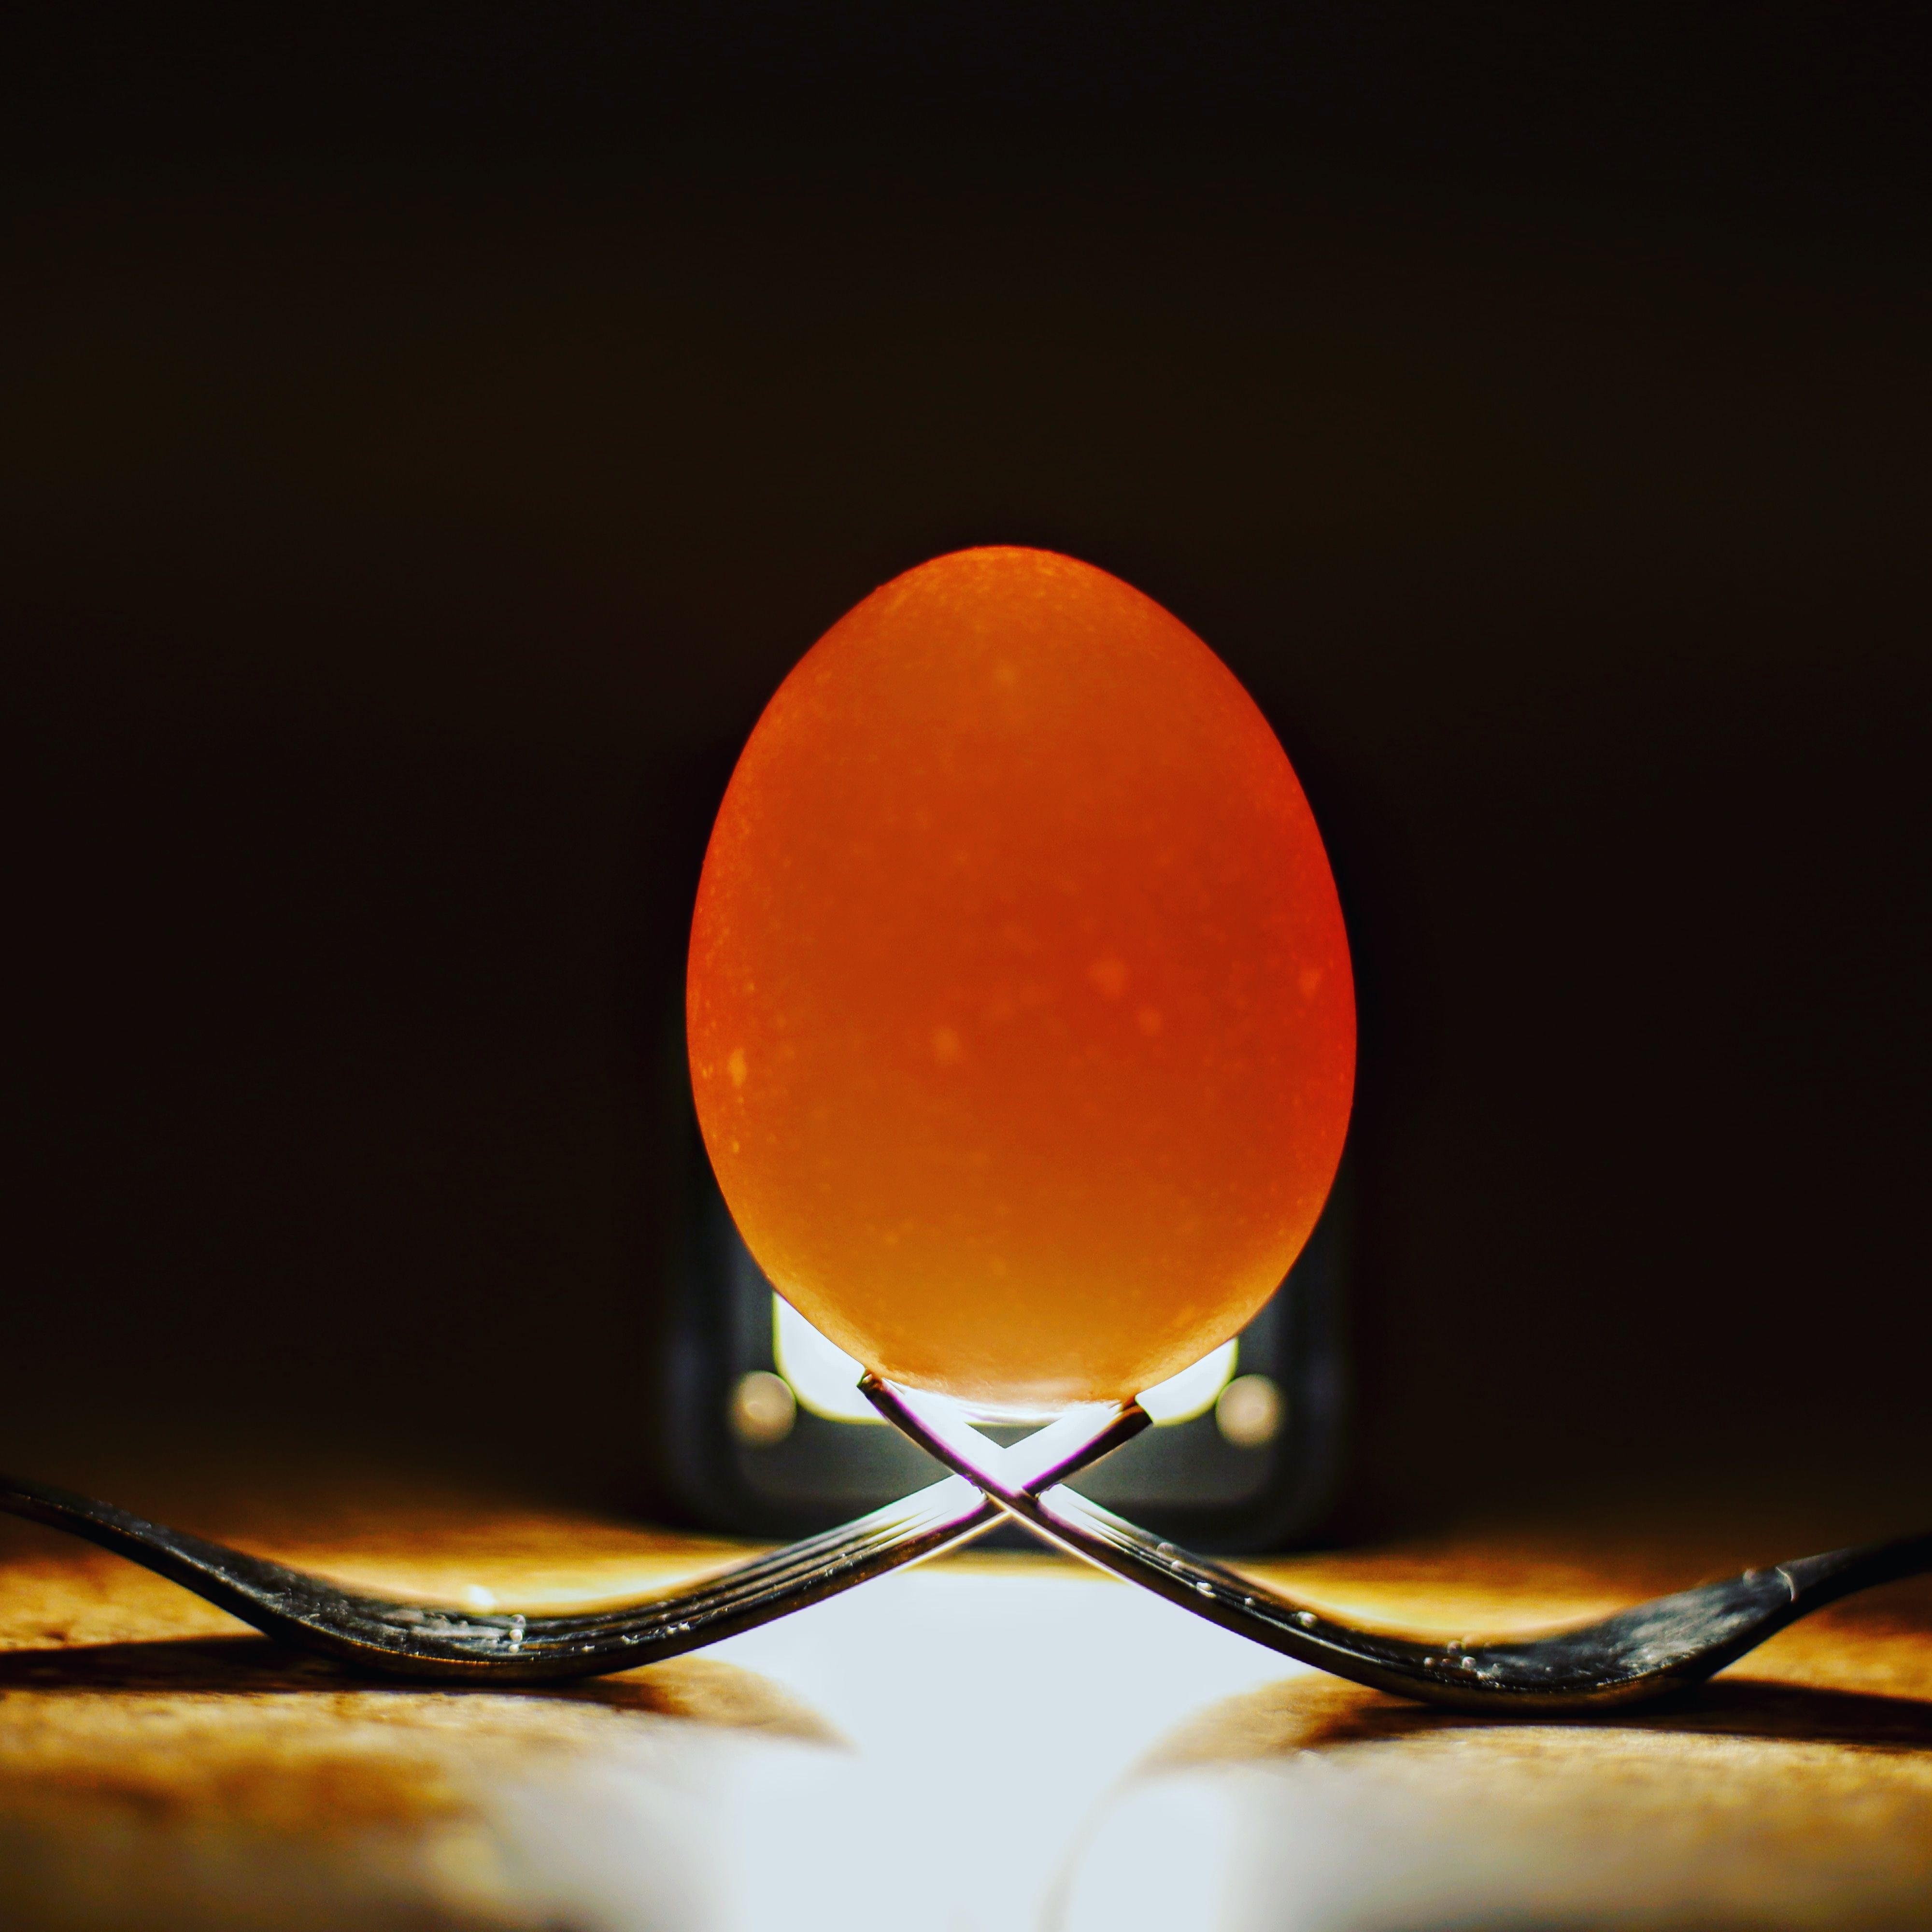
Egg on a forks
An egg on two forks with a light behind it on a table with a dark background.
A landscape photo captured by a close-up zoom-in view focused on an egg on two forks with a light behind it on a table with a dark background. with a multicolor color palette. It inspires beauty and joy.
Labels: Sphere, Cutlery, Accessories, Gemstone, Jewelry, Spoon, Outdoors, Balloon, Astronomy, Moon, Nature, Night, Food, Crystal, Sweets, Fruit, Plant, Produce, Lighting, Glass, Fork, Droplet, Alcohol, Beverage, Cocktail, Egg, Table, Dark background